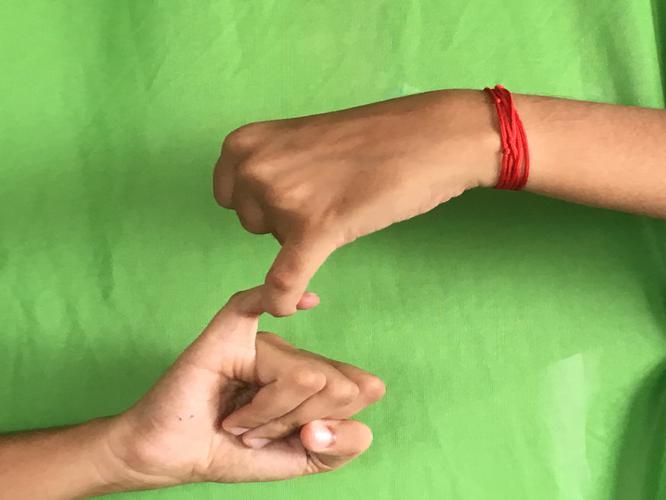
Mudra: Kilaka
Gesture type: double_hand